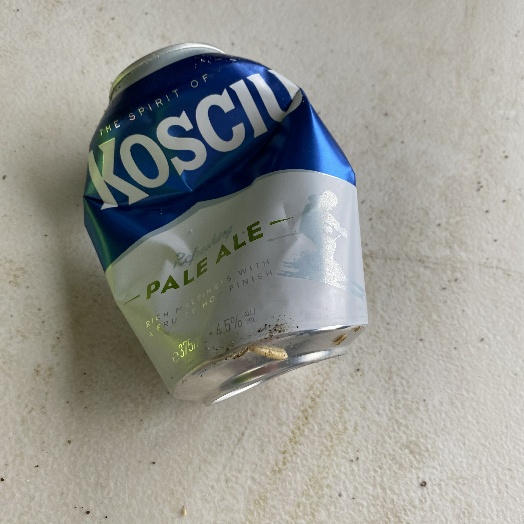
Label: Metal